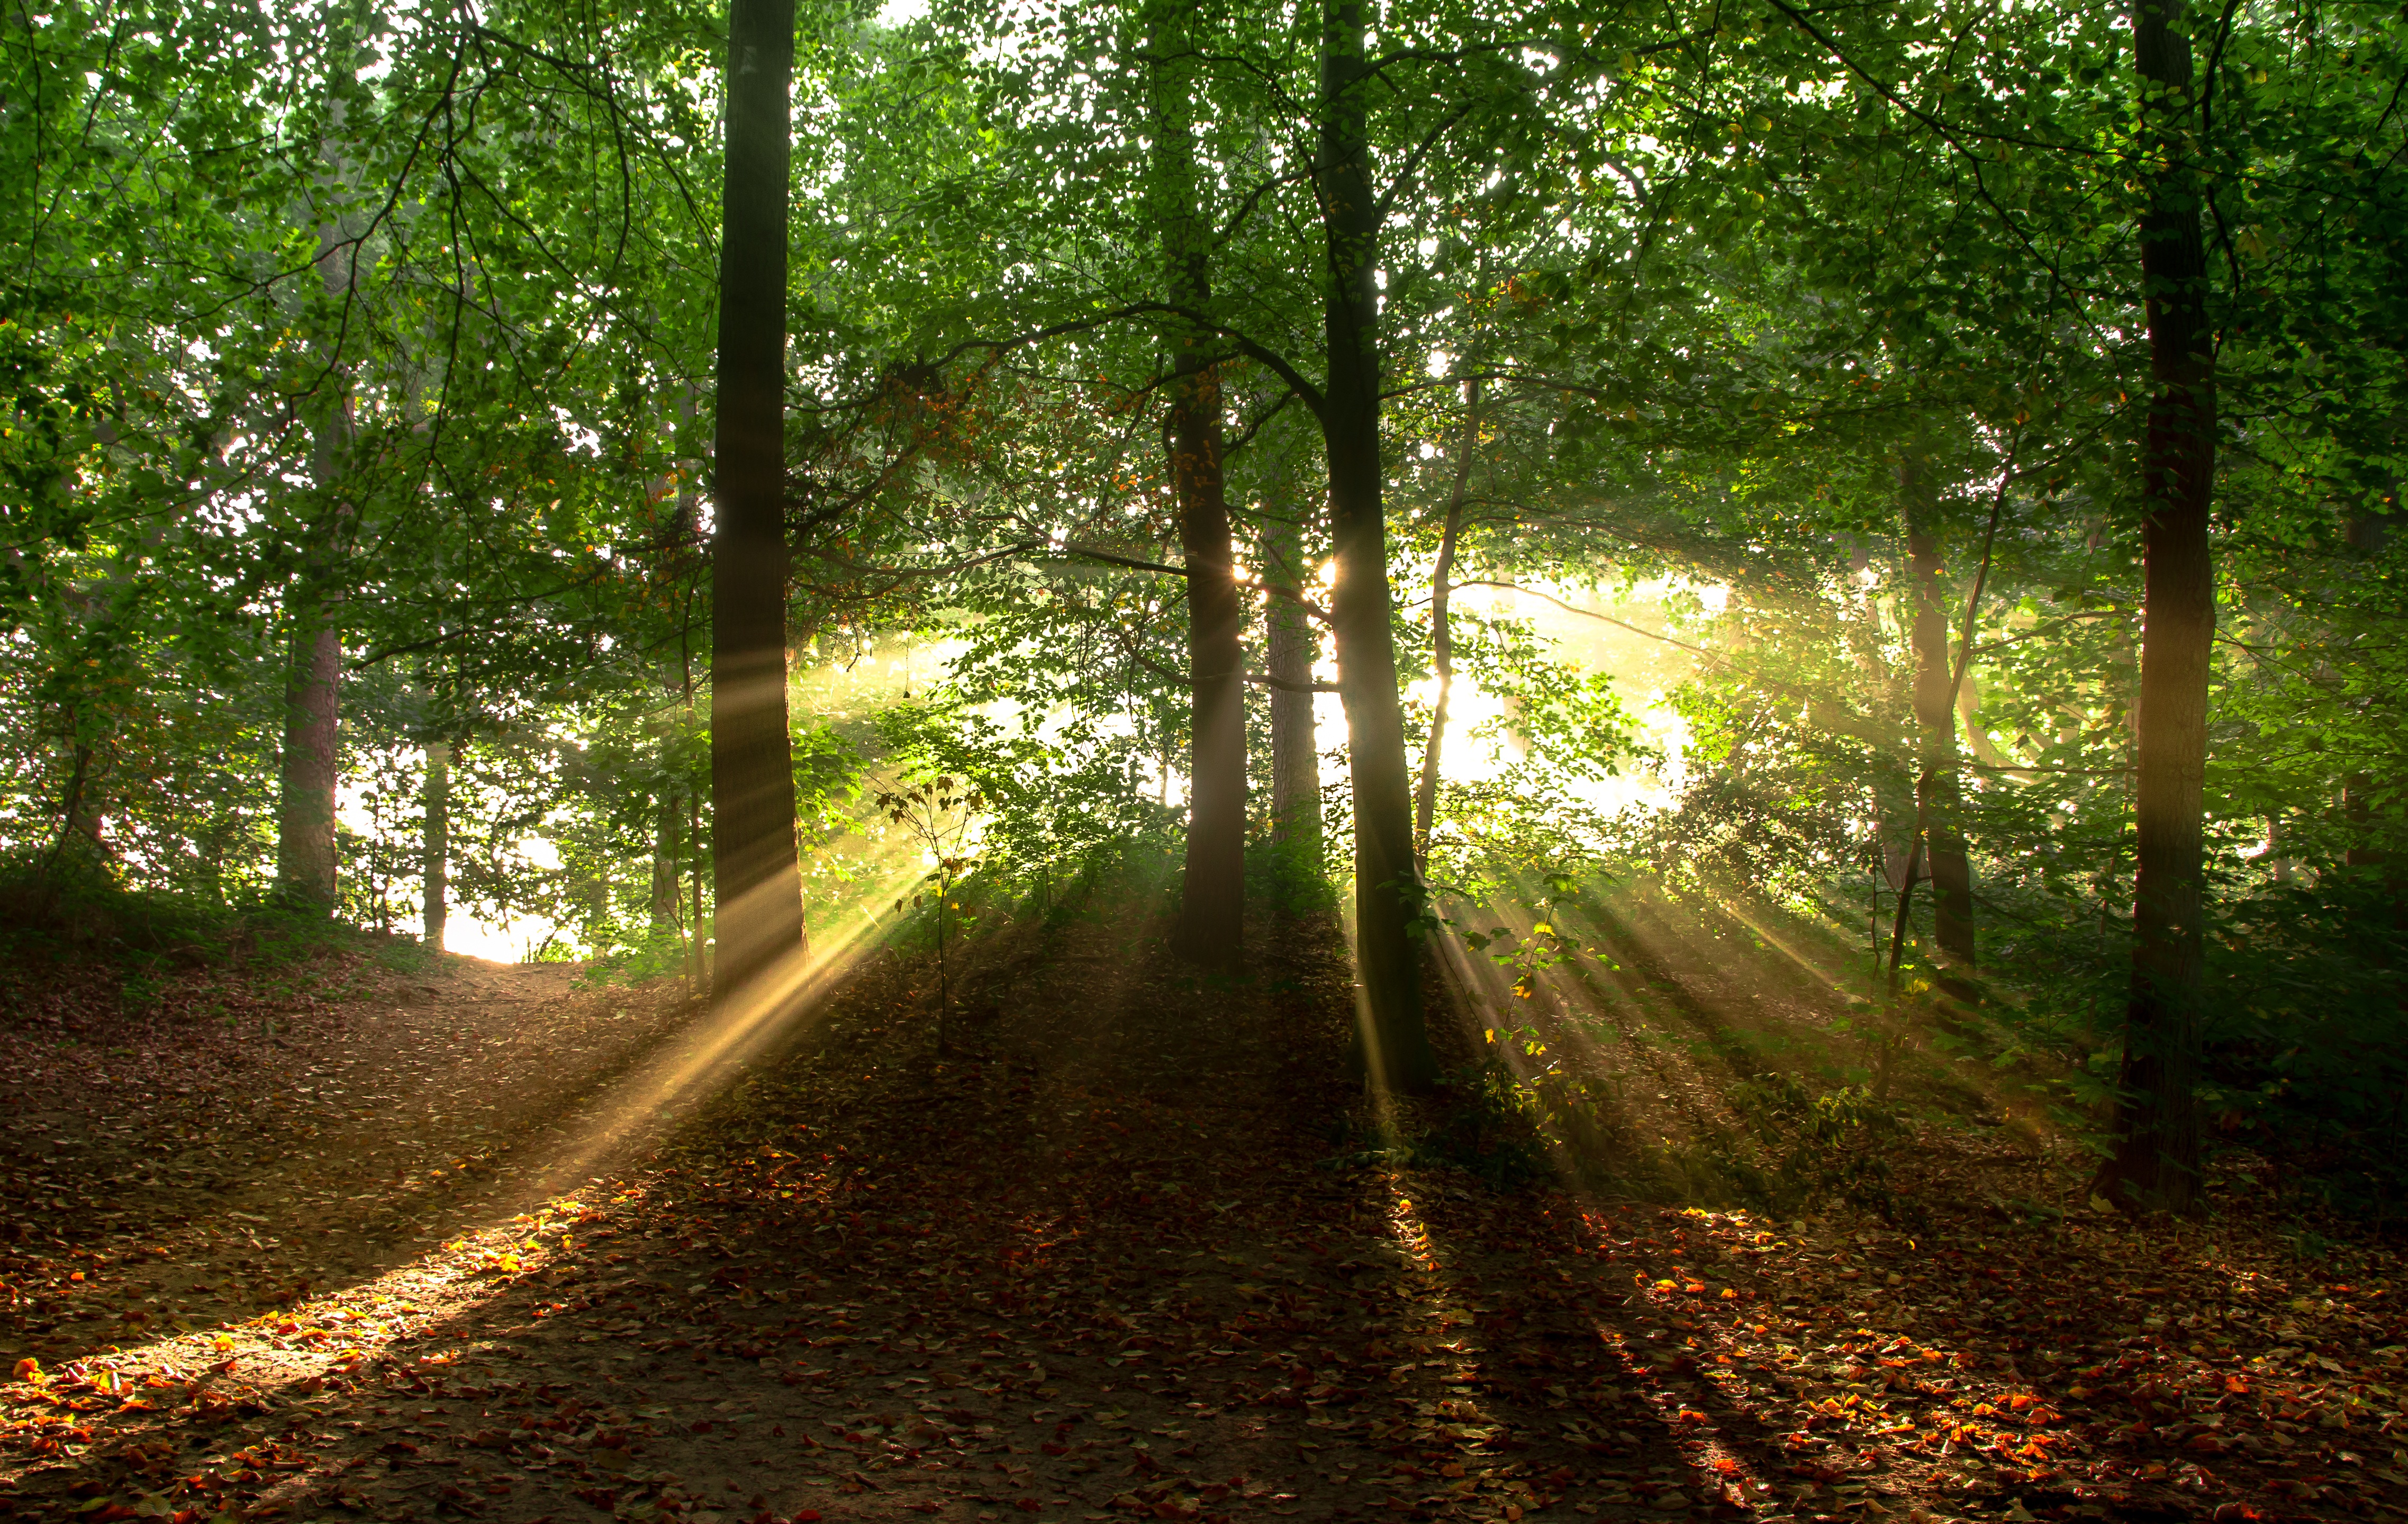
landscape, tree, forest, light, fog, mist, trail, sunlight, morning, leaf, fall, beam, foliage, mystery, green, jungle, scenic, autumn, shadow, trees, woods, mysterious, deciduous, grove, woodland, habitat, dreamy, ecosystem, fairytale, ethereal, outdoor lighting, forest landscape, old growth forest, natural environment, atmospheric phenomenon, woody plant, temperate broadleaf and mixed forest